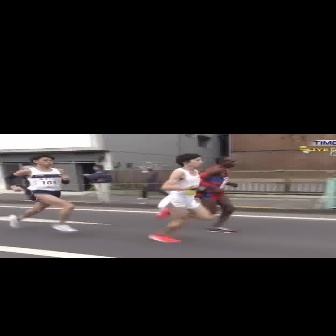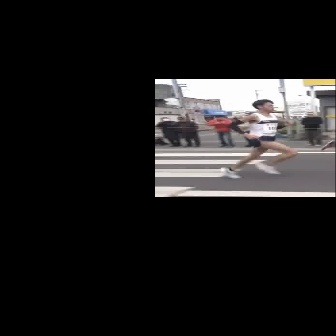
  Please identify the target specified by the bounding box [3,154,80,232] in the first image and locate it in the second image. Return the coordinates in [x_min,y_min,x_max,y_max] format.
Answer: [218,99,298,179]